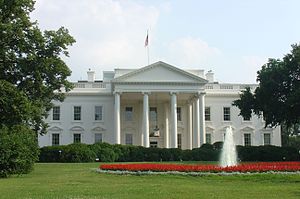
USA / Regering og politik
Nordsiden af Det Hvide Hus.
Amerikas Forenede Stater, på dansk normalt omtalt som USA, er en demokratisk forbundsrepublik, der består af 50 delstater, et føderalt distrikt og 14 territorier. De 48 af delstaterne og Washington DC ligger som et samlet landområde i det centrale Nordamerika, afgrænset på hver side af henholdsvis Atlanterhavet og Stillehavet og grænsende til Canada mod nord og Mexico mod syd. Delstaten Alaska ligger i det nordvestlige hjørne af Nordamerika med Canada mod øst og Rusland mod vest på den anden side af Beringstrædet, og midt i Stillehavet ligger delstaten Hawaii.